Der Todesking

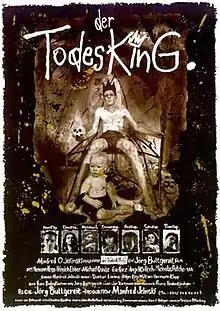

Der Todesking is a 1990 German horror film directed by Jörg Buttgereit. This experimental-style movie, which does not use central characters, explores the topic of suicide and violent death in the form of seven episodes, each one attributed to one day of the week. These episodes are enframed by the vision of a human body, slowly rotting during the course of the movie.